Milan Metro Line 2

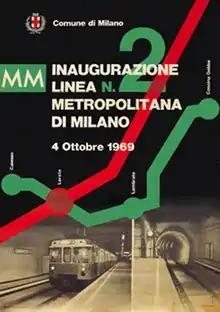
Opening poster for the new line.

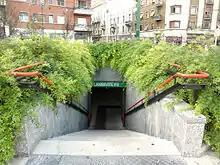
The Lambrate FS station entrance.

The interurban sections of Line 2 were originally built as part of a fast tramway, the "Linee celeri dell'Adda" ("Adda fast lines"), opened in 1968 from "Cimiano" up to Gorgonzola. After few years, in 1972, the section was included in the newly born Metro line. The same section was extended in 1985 up to Gessate, the present terminus.